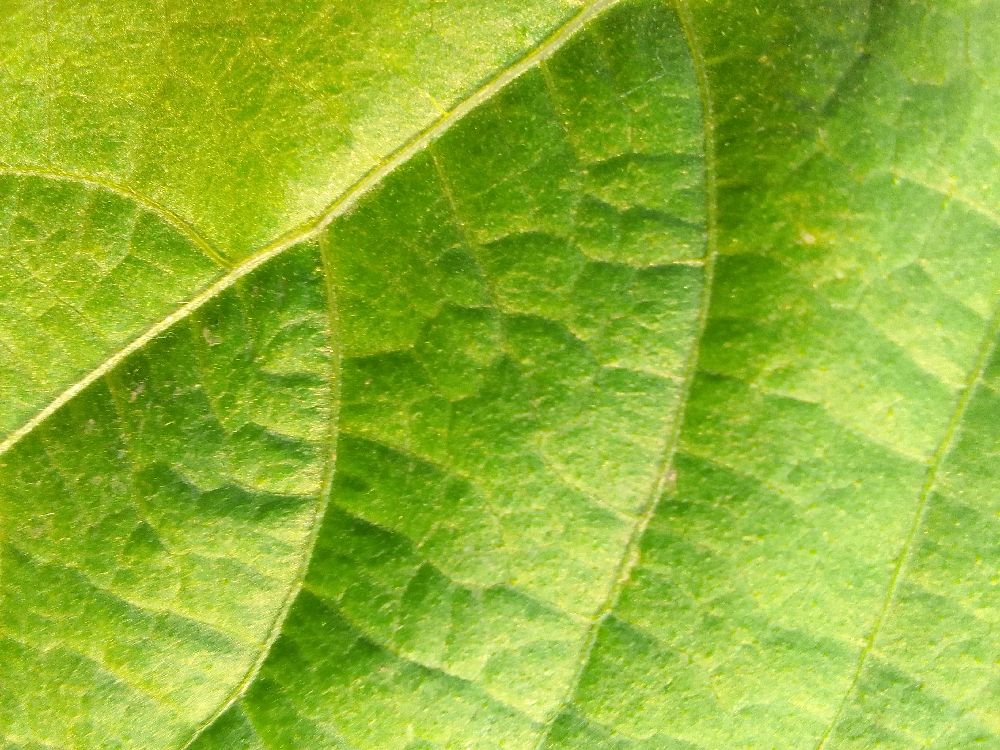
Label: healthy